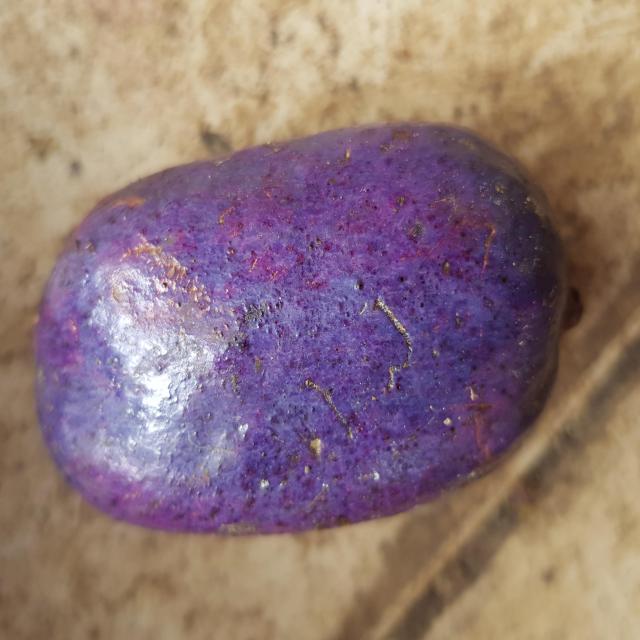
Plum grade: unaffected